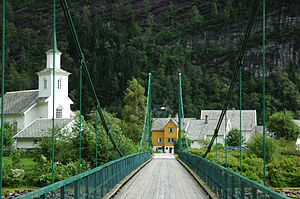
Mo
Mo kirke
Mo er en bygd der er administrationscenter i Modalen kommune i Hordaland fylke i Norge og ligger inderst i Mofjorden.